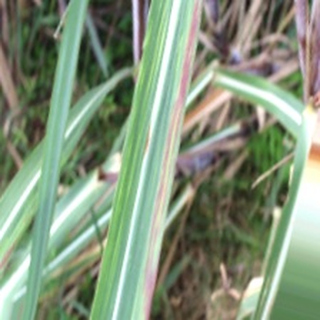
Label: sugarcane_bacterial_blight